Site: brandenburg
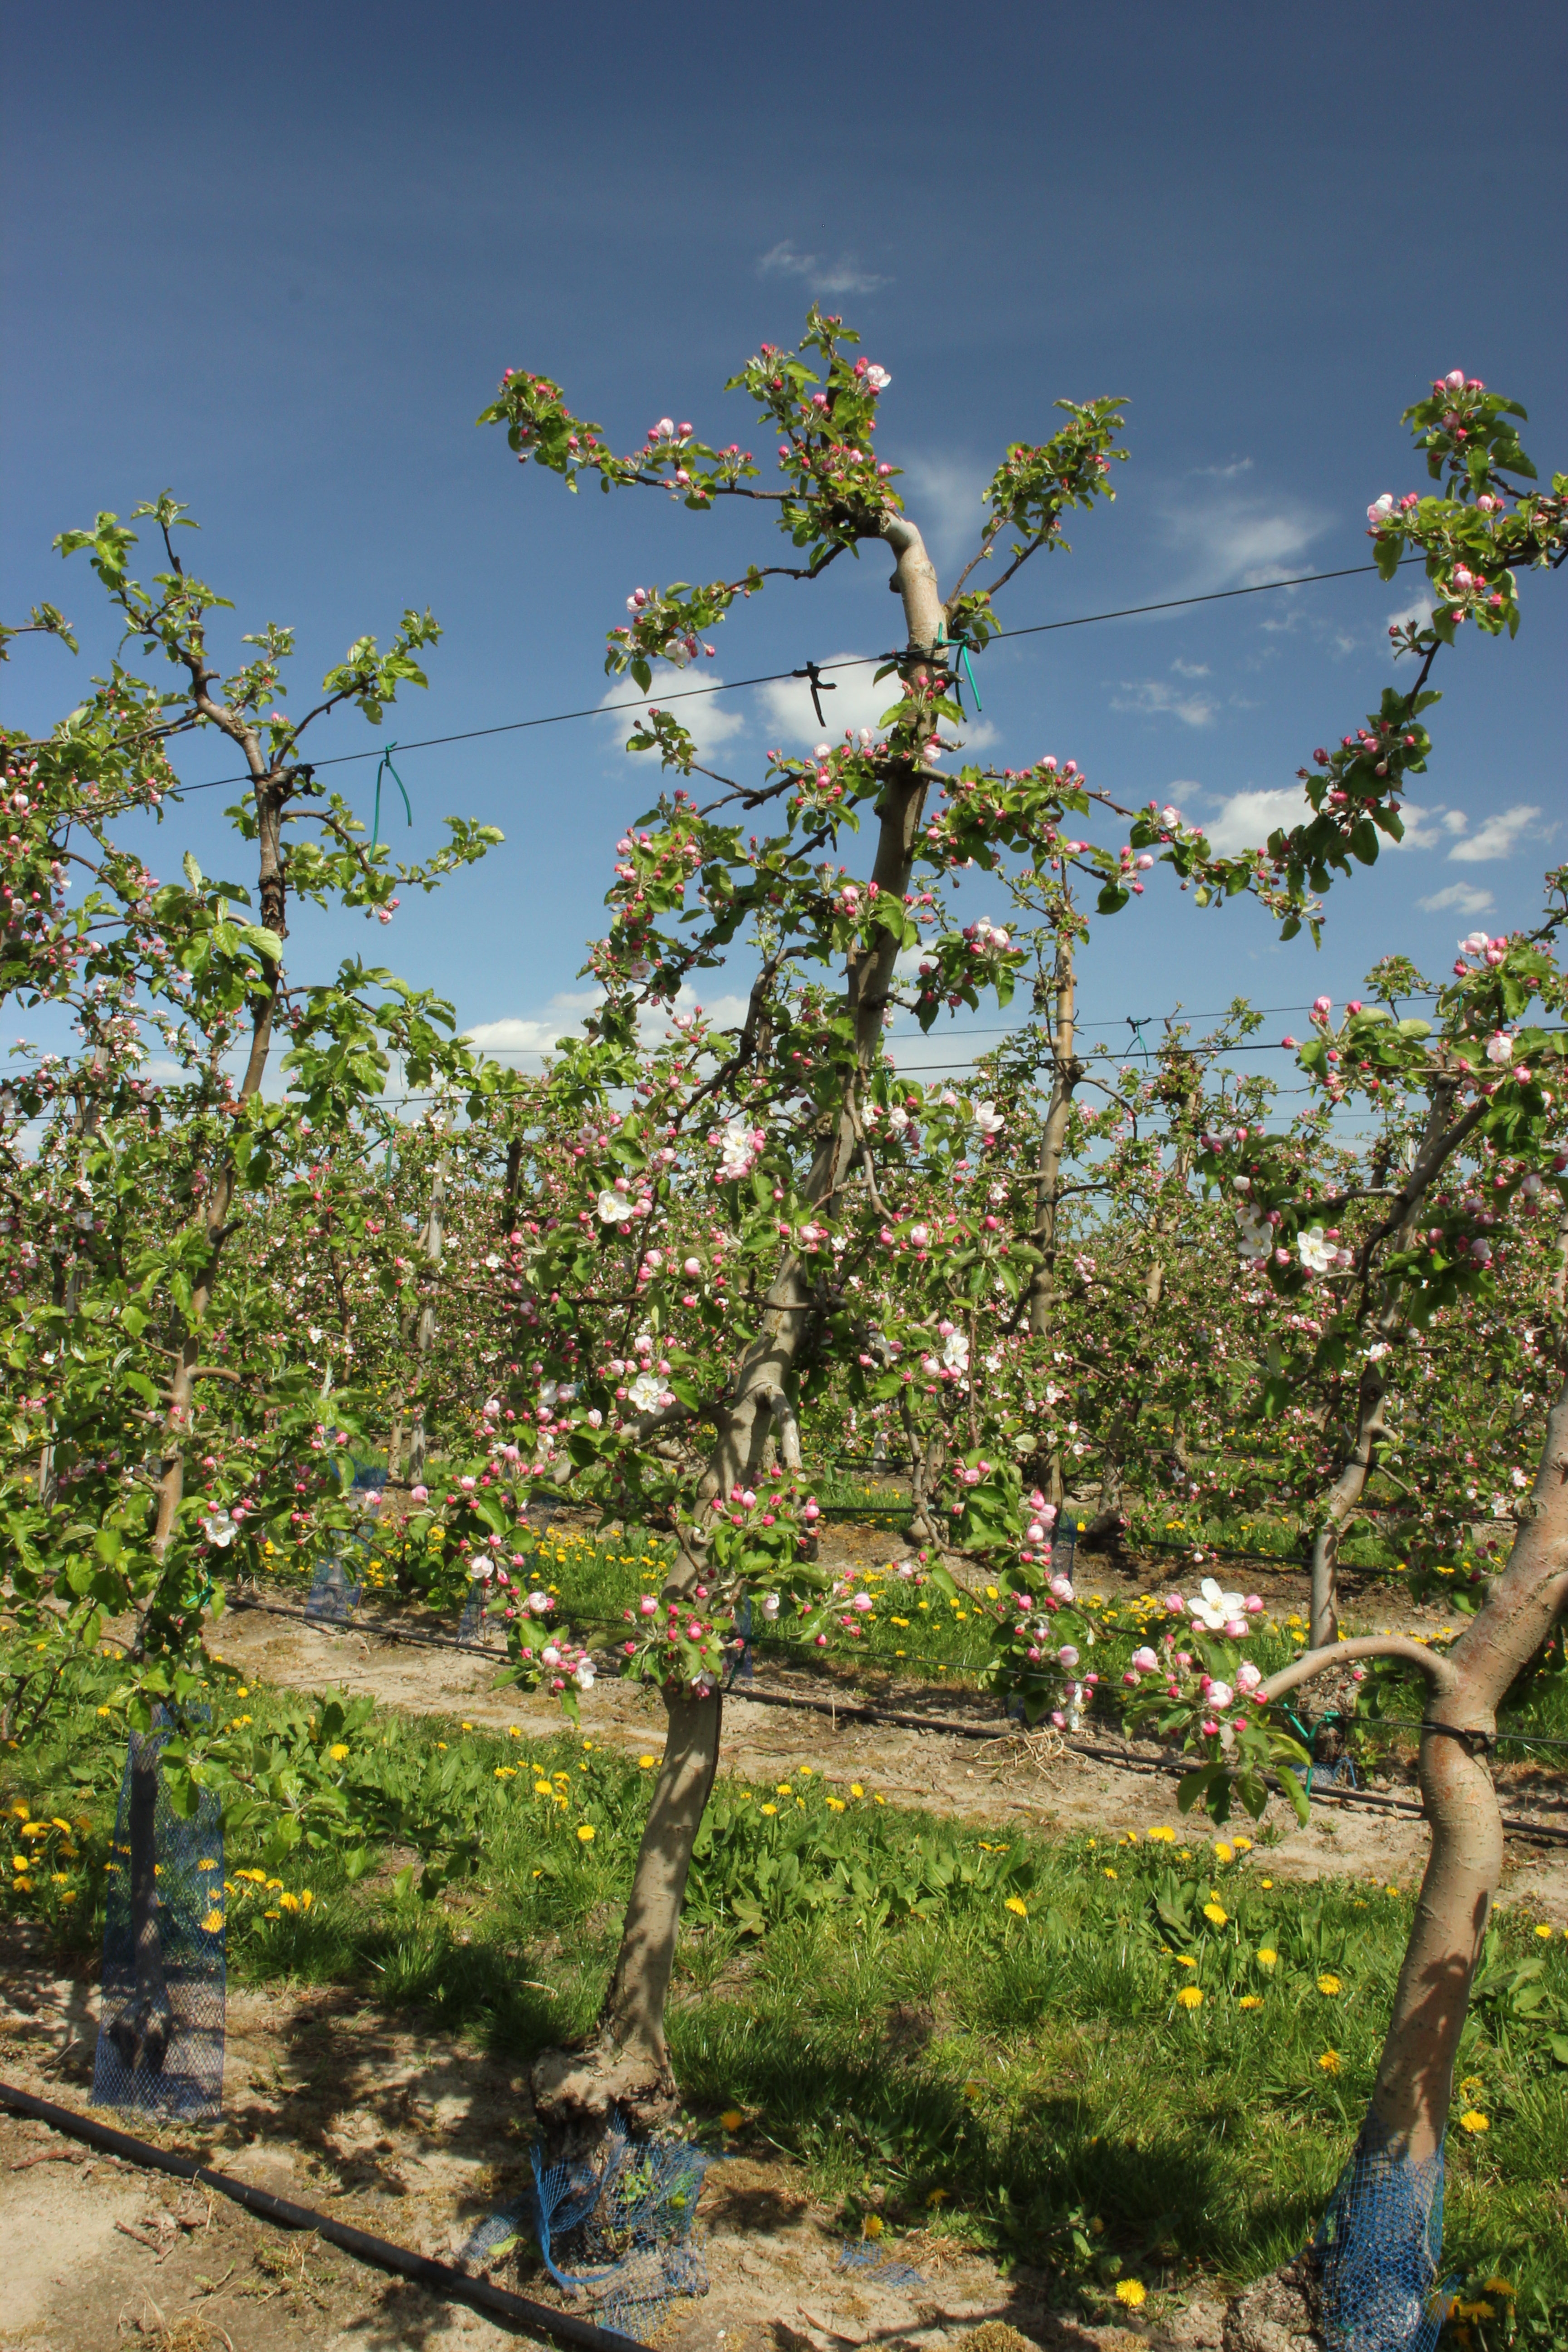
Growth stage (BBCH 57): Inflorescence emergence